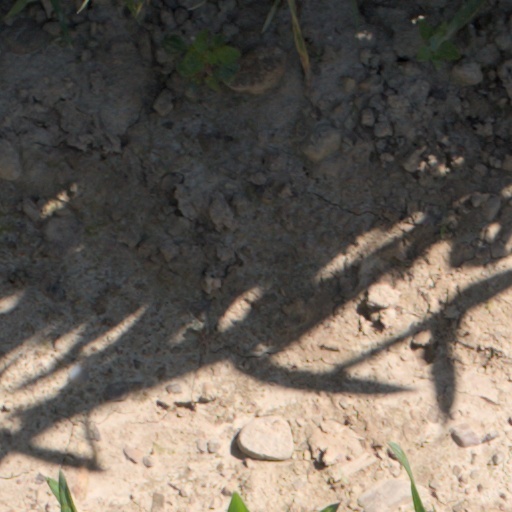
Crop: wheat